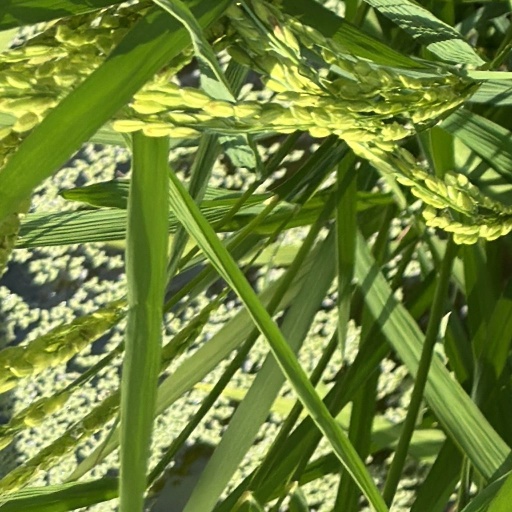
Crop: rice